Gensac-sur-Garonne

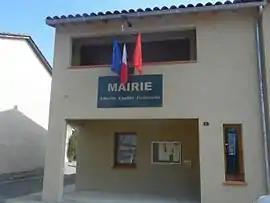
The town hall in Gensac-sur-Garonne

Gensac-sur-Garonne (literally "Gensac on Garonne") is a commune in the Haute-Garonne department in southwestern France.